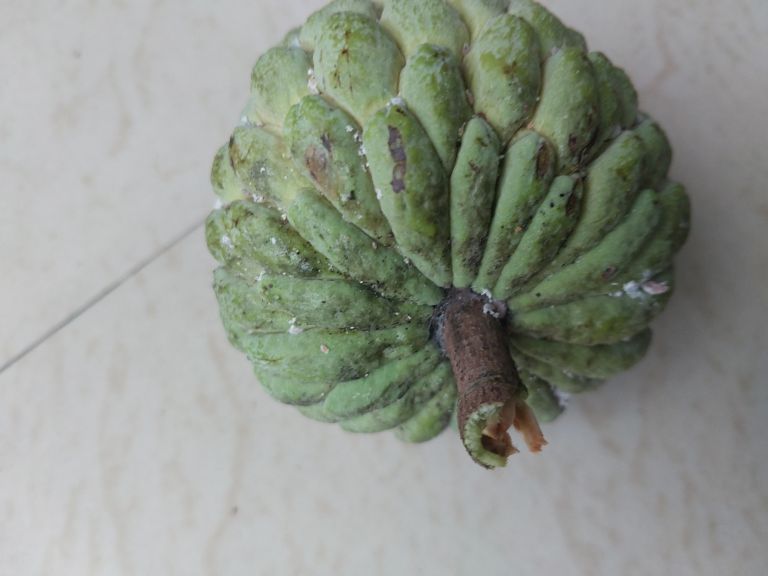
Disease label: Leaf spot on fruit